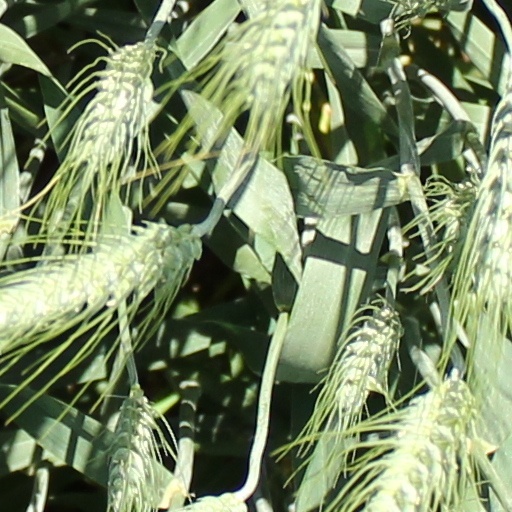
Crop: wheat